T. V. Seshagiri Iyer

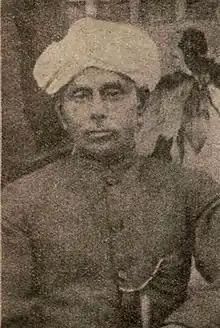

Tiruchendurai Vaidyanatha Seshagiri Iyer (1860–1926) was an Indian lawyer and politician who served as a judge of the Madras High Court and represented the University of Madras in the Madras Legislative Council. Seshagiri Iyer was born in 1860 in a village in Tiruchirapalli district. He had his early education in his village and studied law in Madras. He served as a member of the Madras Legislative Council. Seshagiri Iyer was known for his public work.